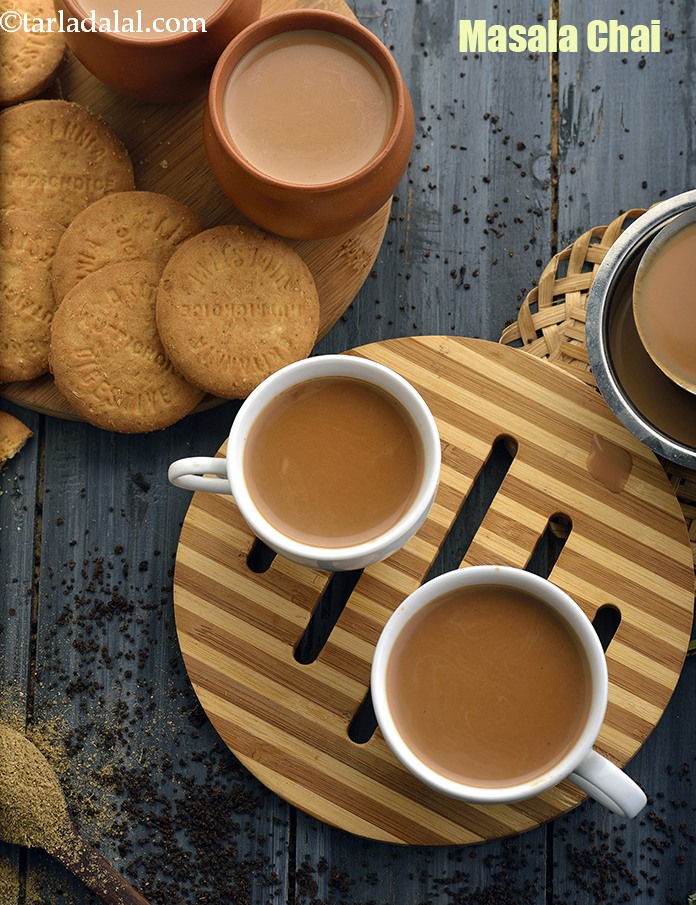
Dish: chai